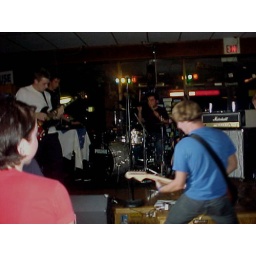
The first show in orlando. I had a towel under the keyboard for some reason....